Wellington and Manawatu Railway Company

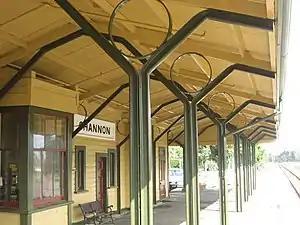
Shannon Railway Station

The Wellington and Manawatu Railway Company (WMR or W&MR) was a private railway company that built, owned and operated the Wellington-Manawatu railway line between Thorndon in Wellington, the capital of New Zealand, and Longburn, near Palmerston North in the Manawatu, between 1881 and 1908, when it was acquired by the New Zealand Government Railways. Its successful operation in private ownership was unusual for early railways in New Zealand.